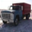
Label: truck